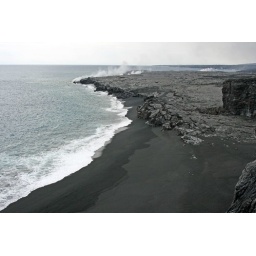
Gorgeous black sand beaches near the lava flow.